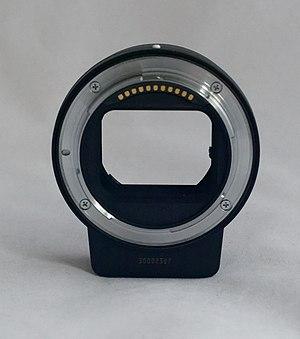
Le Nikon Z7 est un appareil photo numérique hybride plein format à objectifs interchangeables produit par Nikon. La sortie de l'appareil a été annoncée officiellement le 23 août 2018 pour une sortie en septembre 2018. Ce fut le premier appareil utilisant la monture Nikon Z ; le deuxième modèle, sorti en novembre 2018, fut le Nikon Z6 de 24,5 mégapixels.